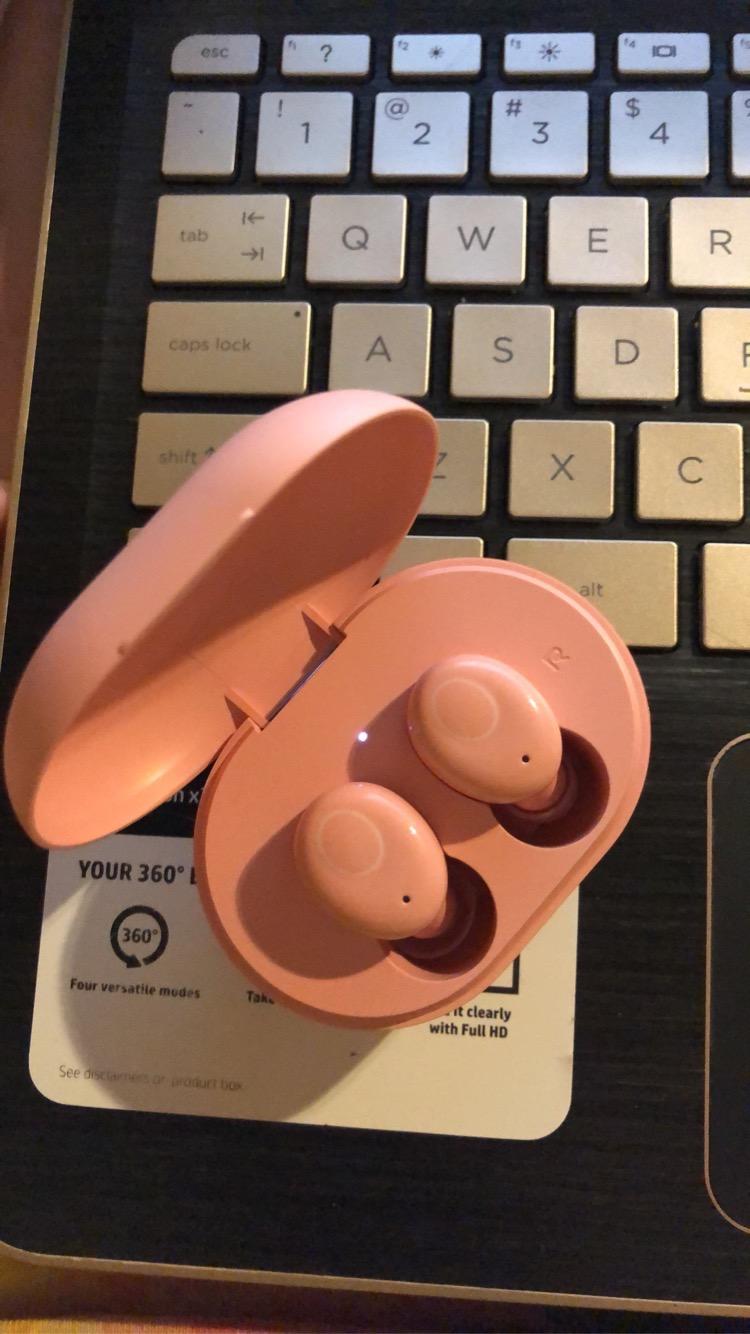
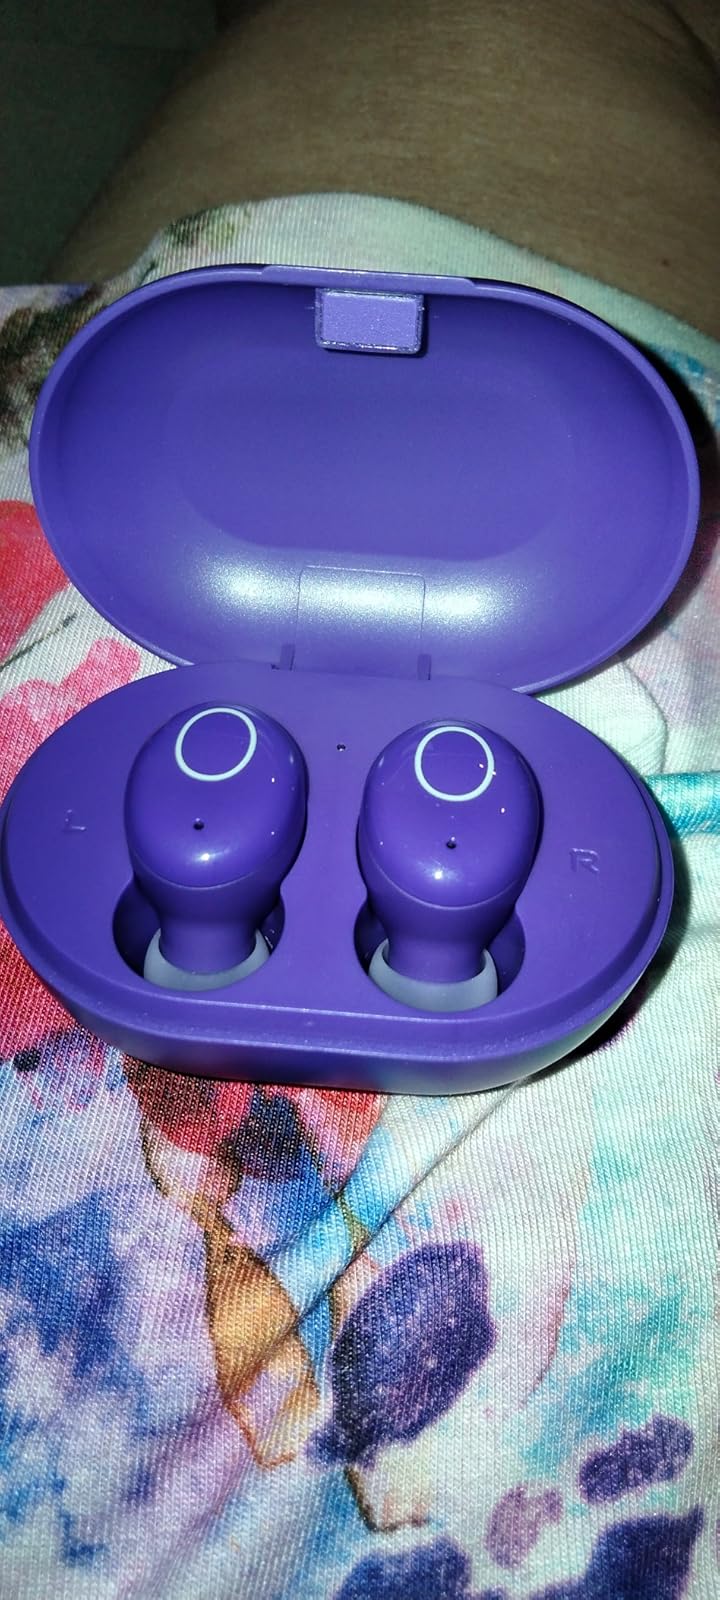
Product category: earbuds
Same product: no